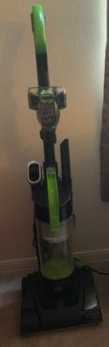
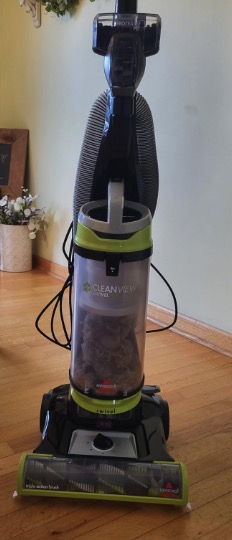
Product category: items_vacuum
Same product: no